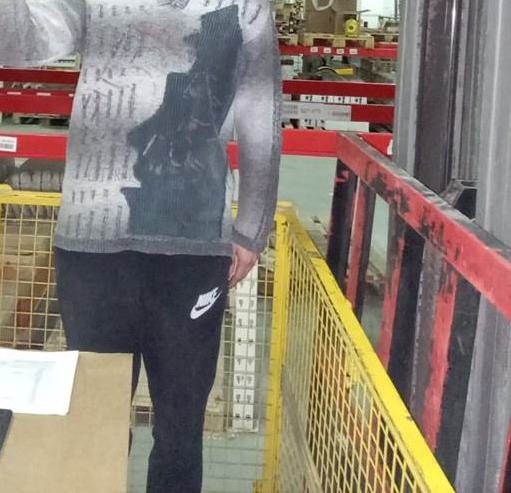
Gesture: no_gesture